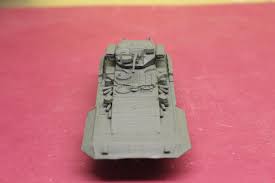
Label: BMP-T15